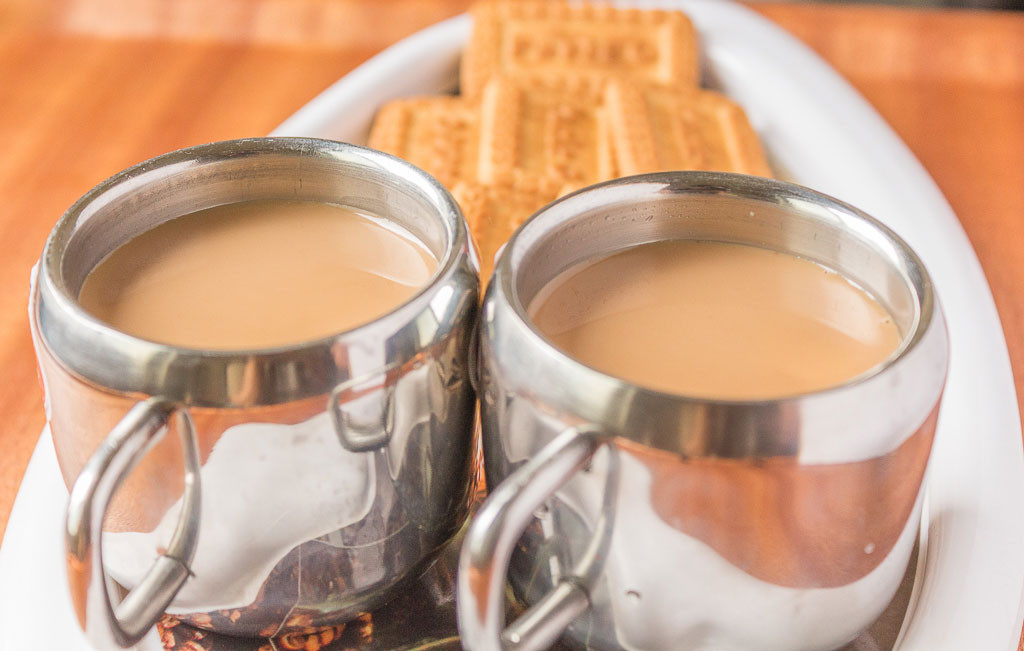
Dish: chai